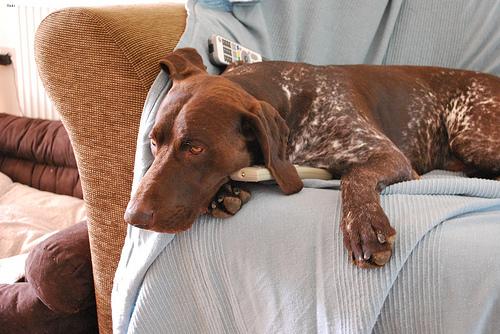
Breed: german shorthaired